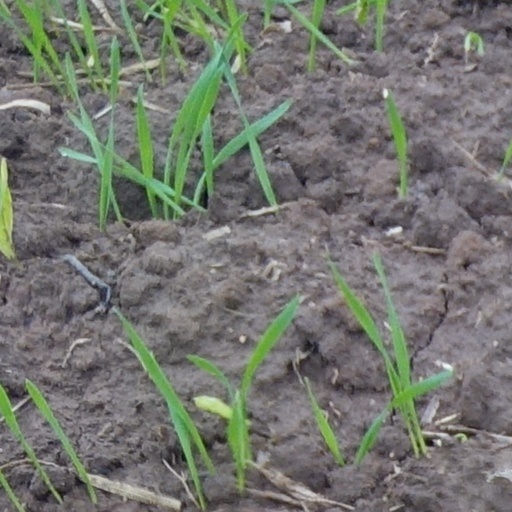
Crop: wheat